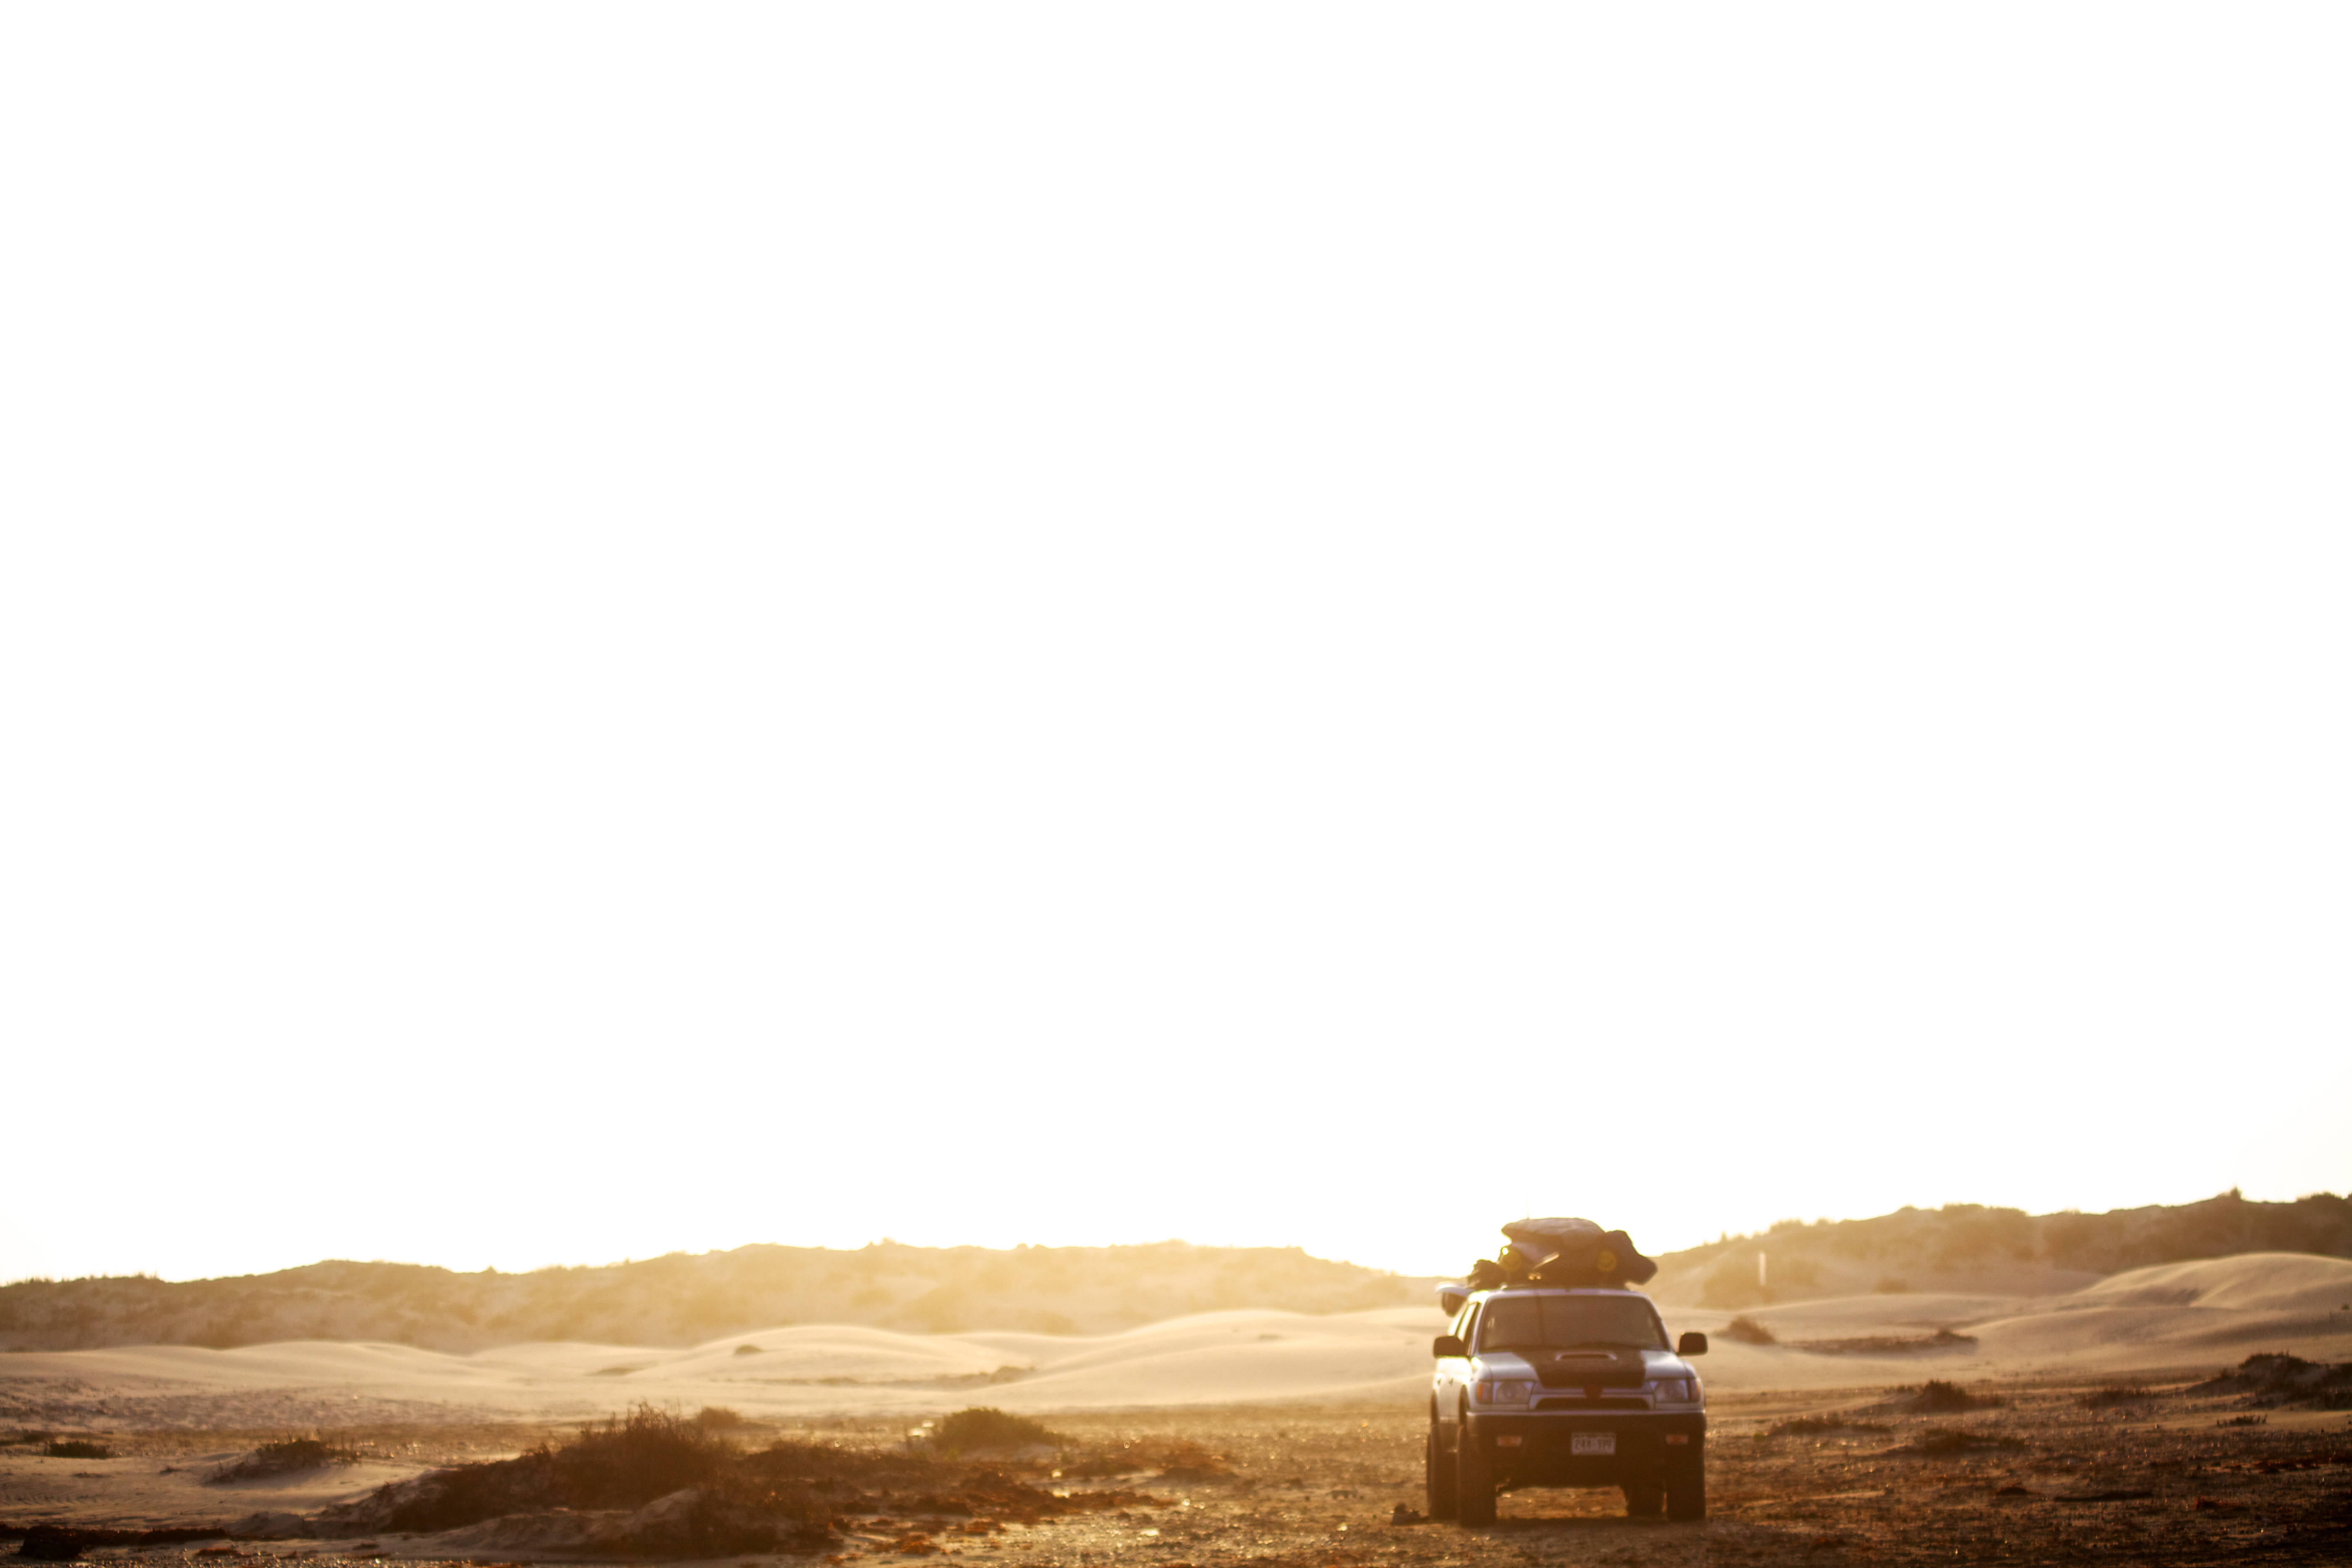
beach, landscape, nature, silhouette, sun, desert, truck, kite, canon, usa, soil, camping, sandy, dunes, eos, cool, camp, mark, ii, 5d, toyota, texas, tx, sahara, spot, wadi, kiteboarding, kiting, southpadreisland, 4runner, spi, api, natural environment, aeolian landform